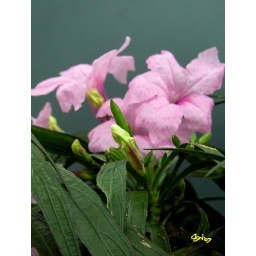
in my office table